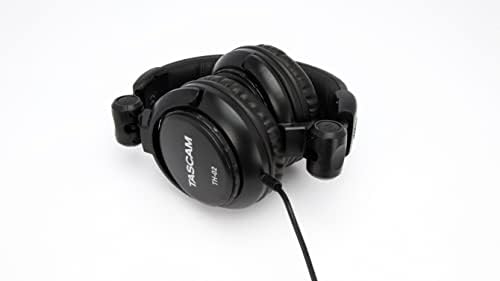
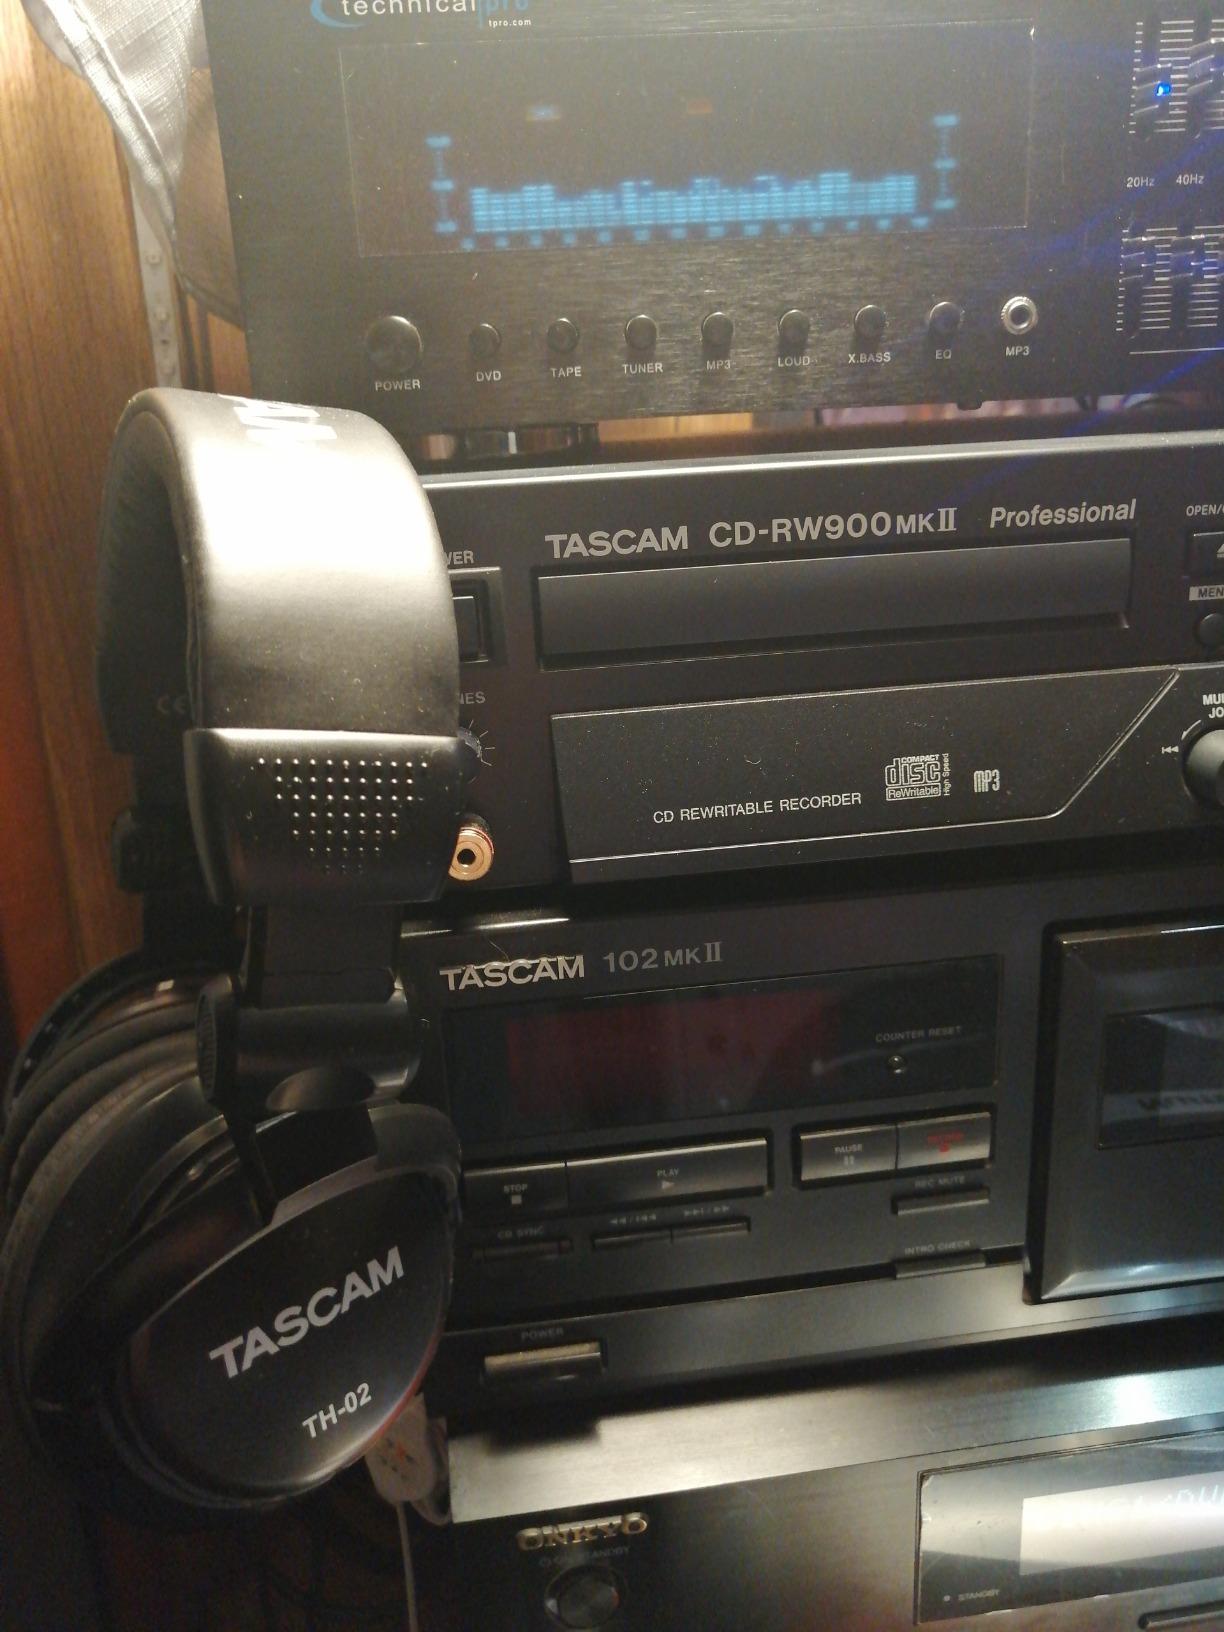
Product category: headphones
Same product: yes